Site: brandenburg
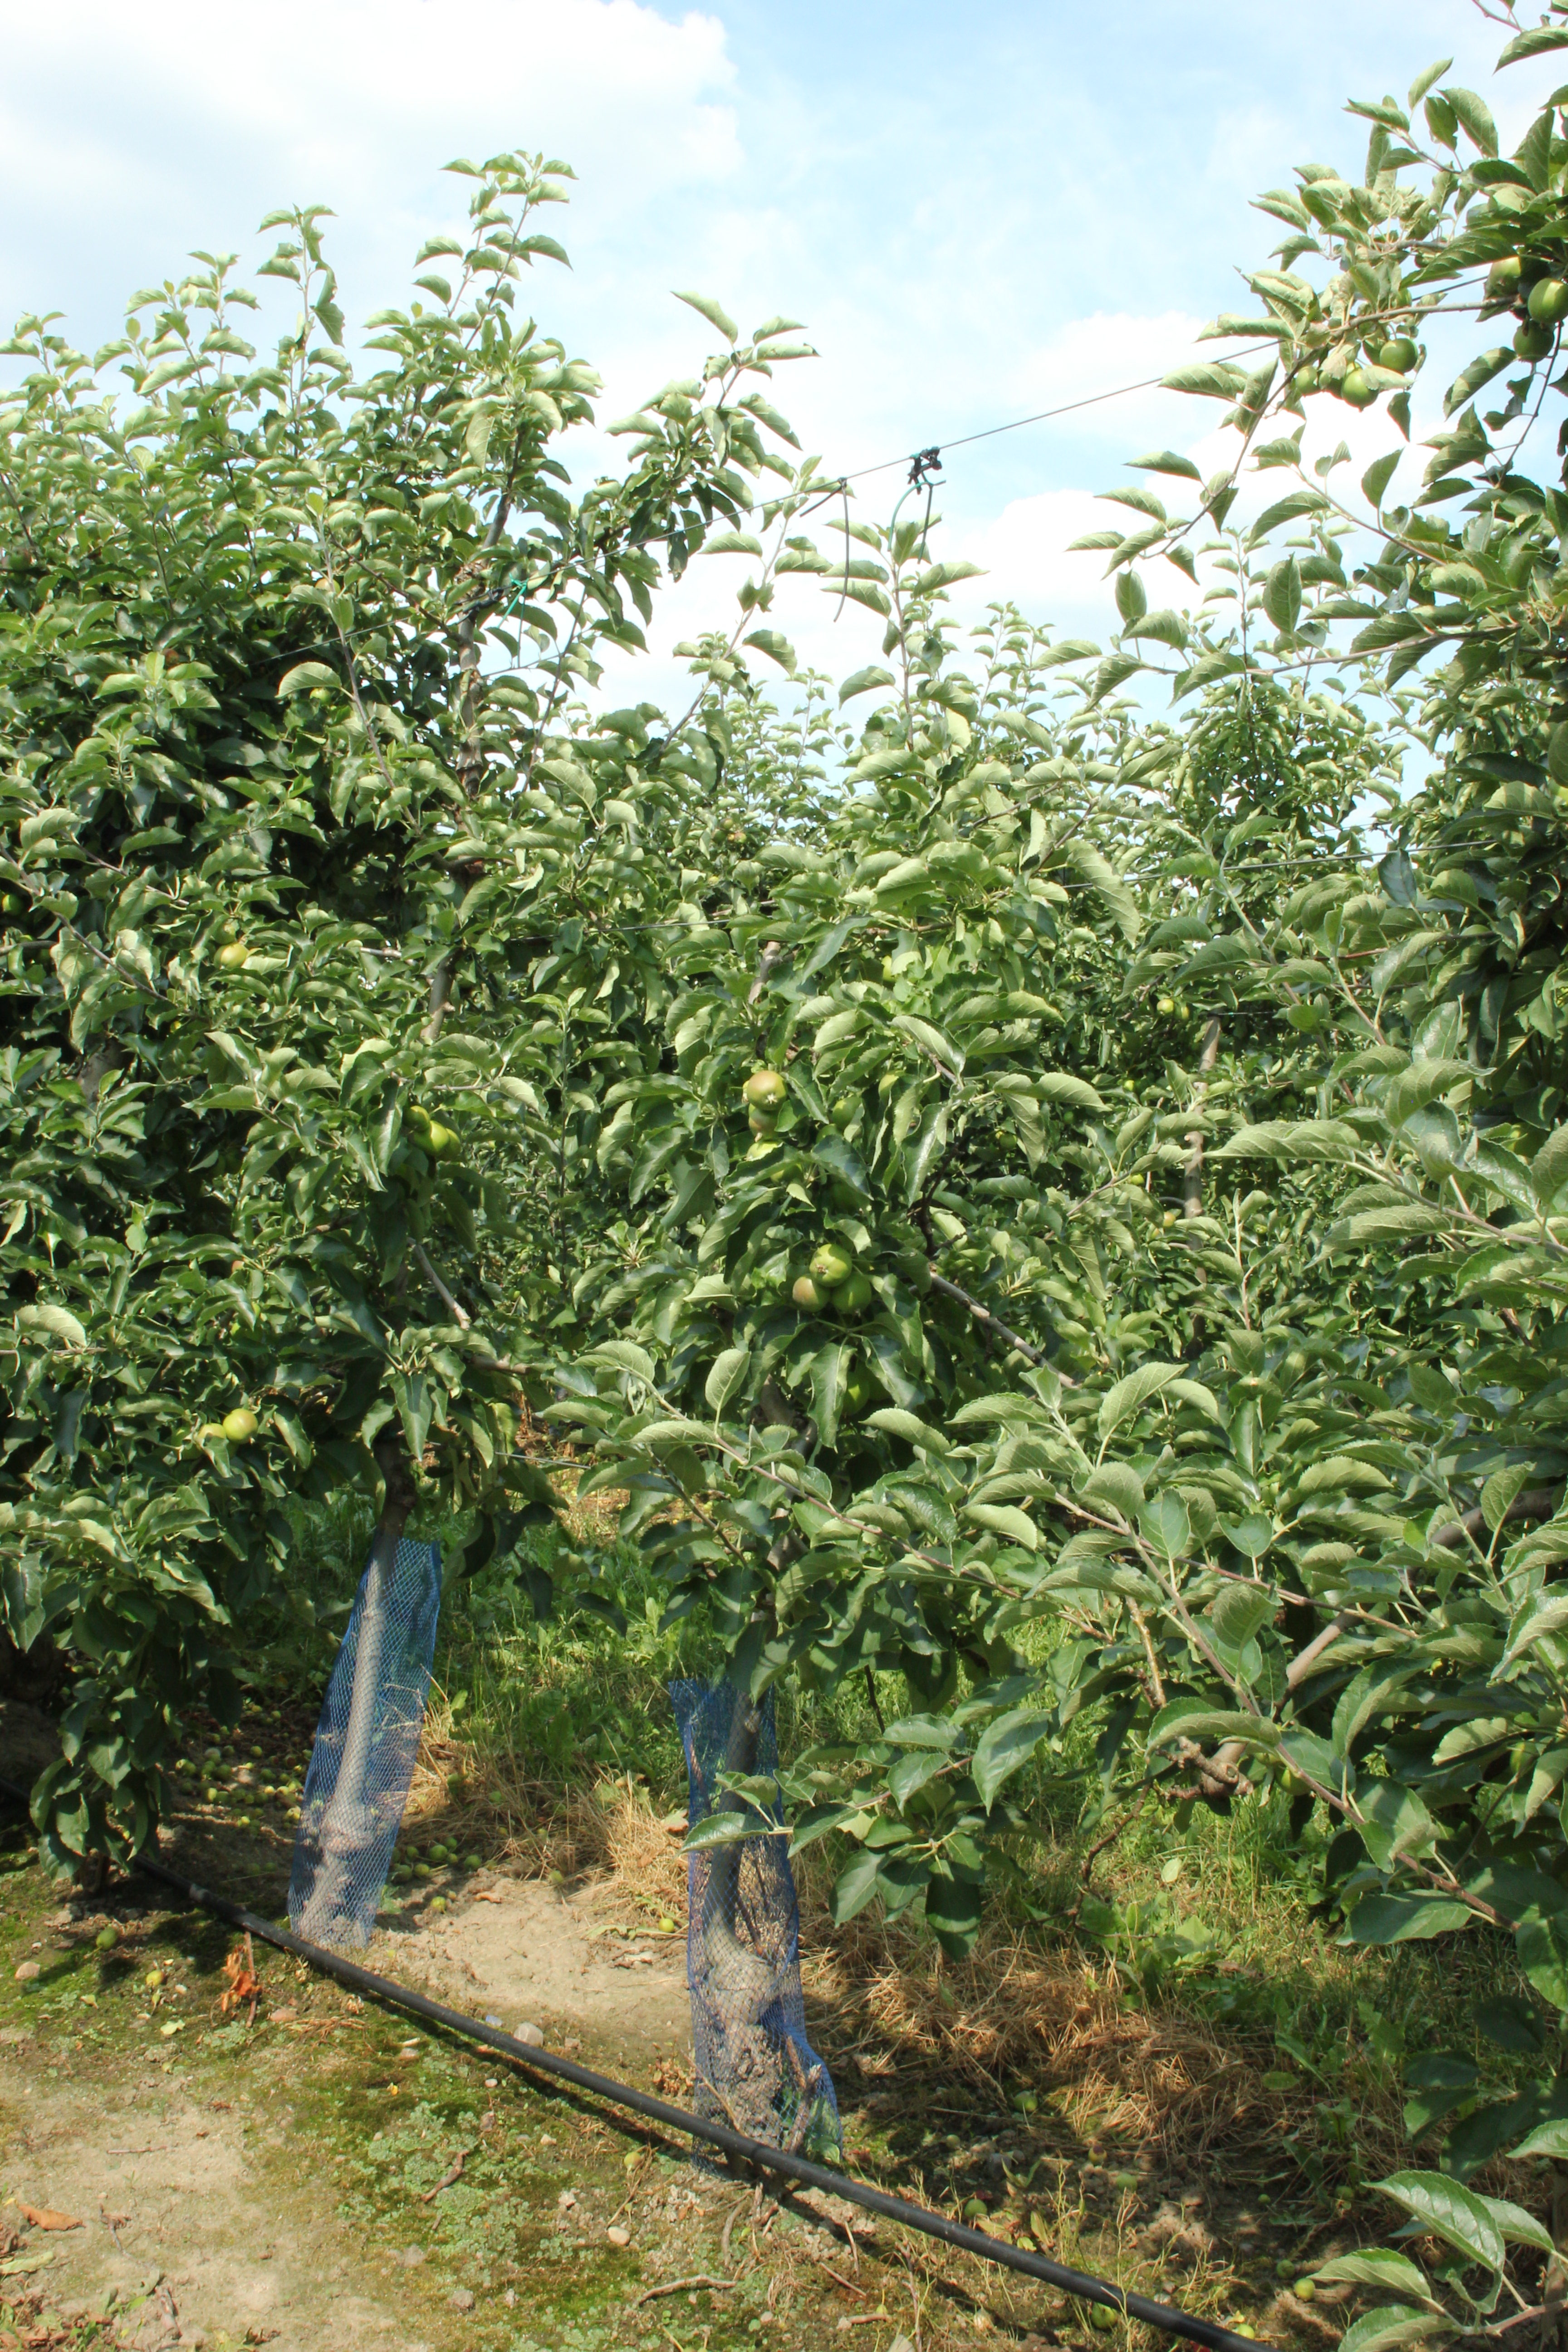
Growth stage (BBCH 74): Development of fruit